Slovenia in the Eurovision Song Contest 2012

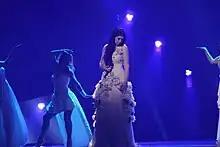
Eva Boto during a rehearsal before the second semi-final

Eva Boto took in technical rehearsals on 16 and 19 May, followed by dress rehearsals on 23 and 24 May. This included the jury show on 23 May where the professional juries of each country watched and voted on the competing entries.